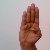
The image shows a hand gesture representing the letter 'B' in Indian Sign Language.